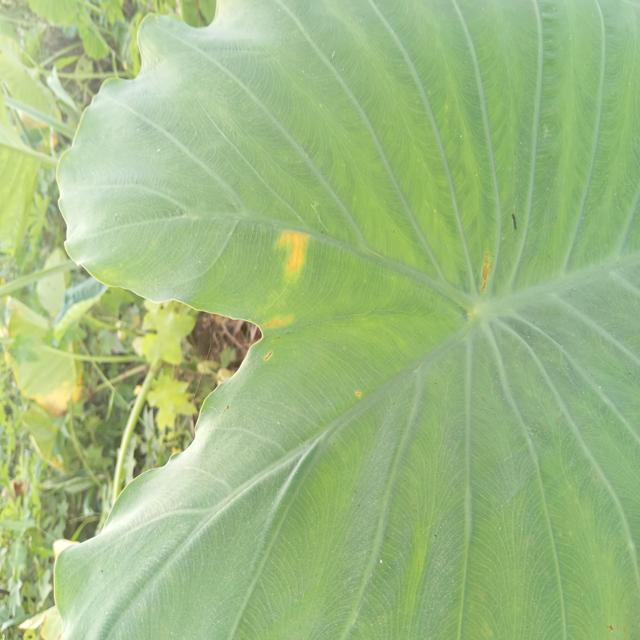
Label: Early_Blight